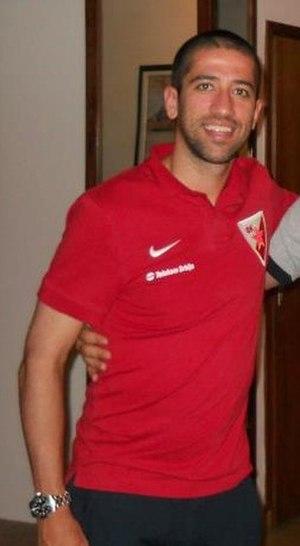
Evandro Goebel, plus connu sous le nom d'Evandro, est un footballeur brésilien né le 23 août 1986 à Blumenau. Il est milieu.